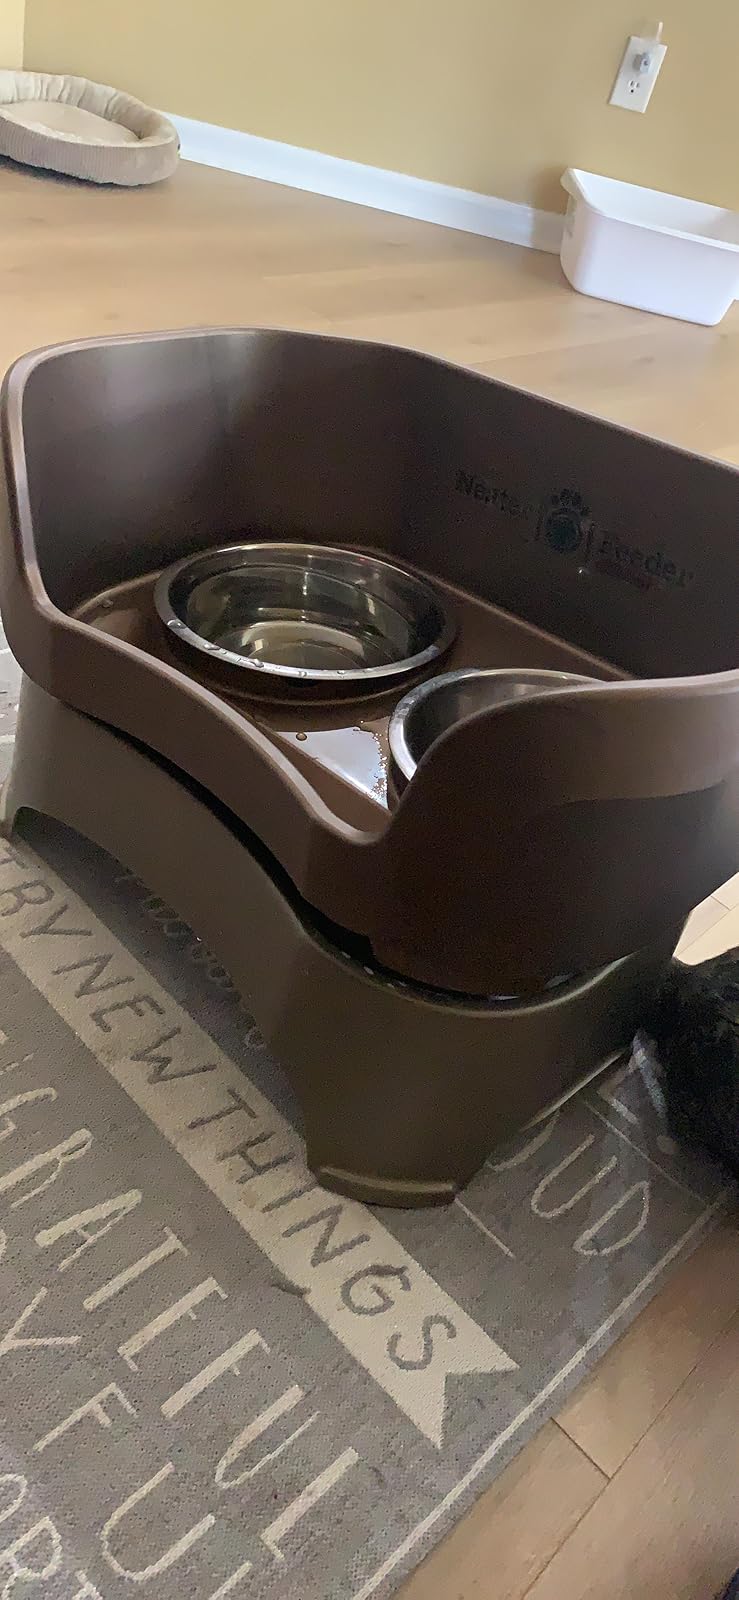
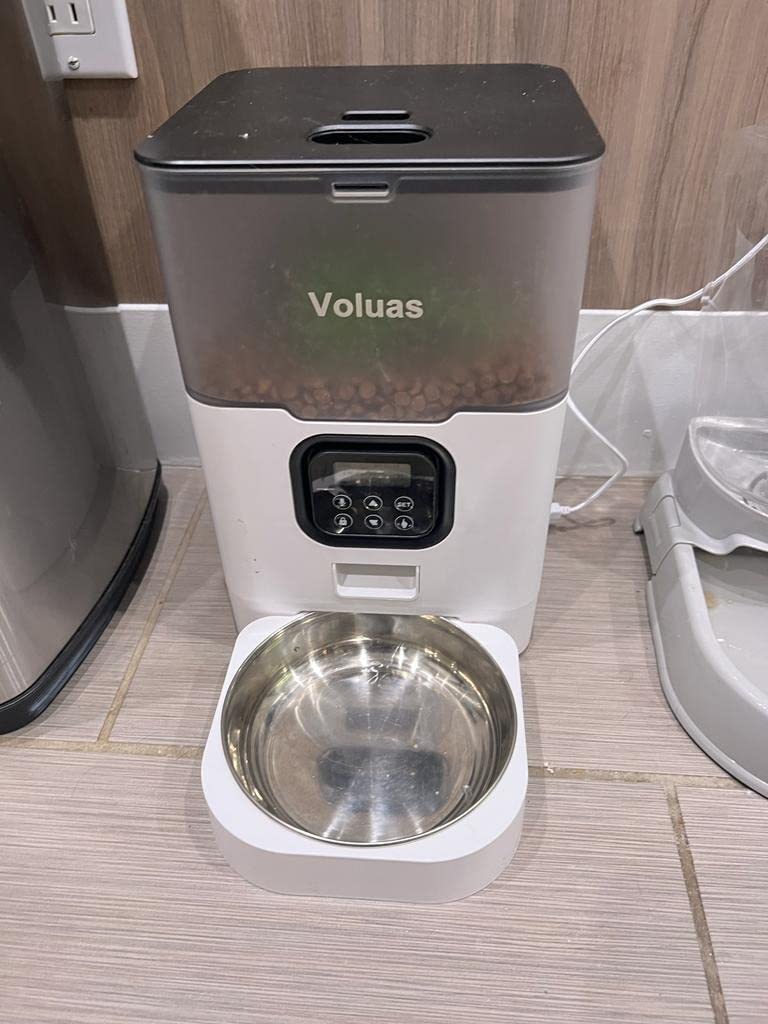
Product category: items_feeder
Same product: no